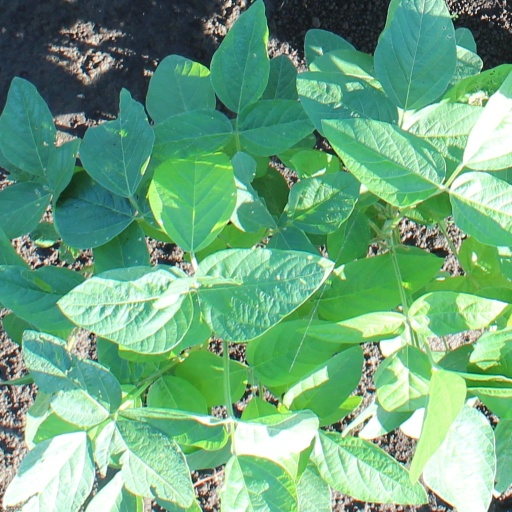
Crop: soybean